Château d'Apcher

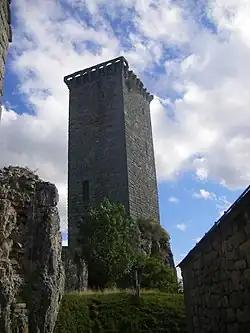
The keep

The Château d'Apcher is a ruined feudal castle in the "commune" of Prunières in the Lozère "département" of France. The castle was built and altered in the 11th century, with further building in the 12th and 14th centuries.